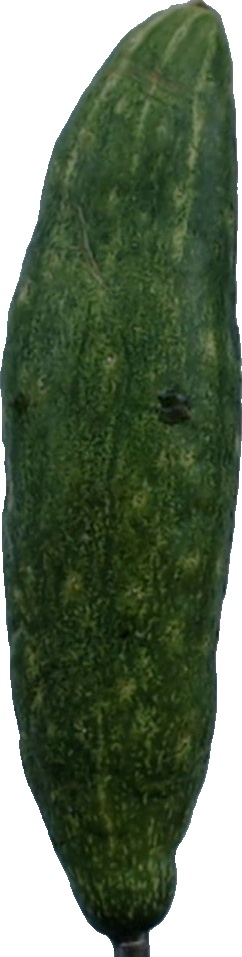
Label: cucumber_3